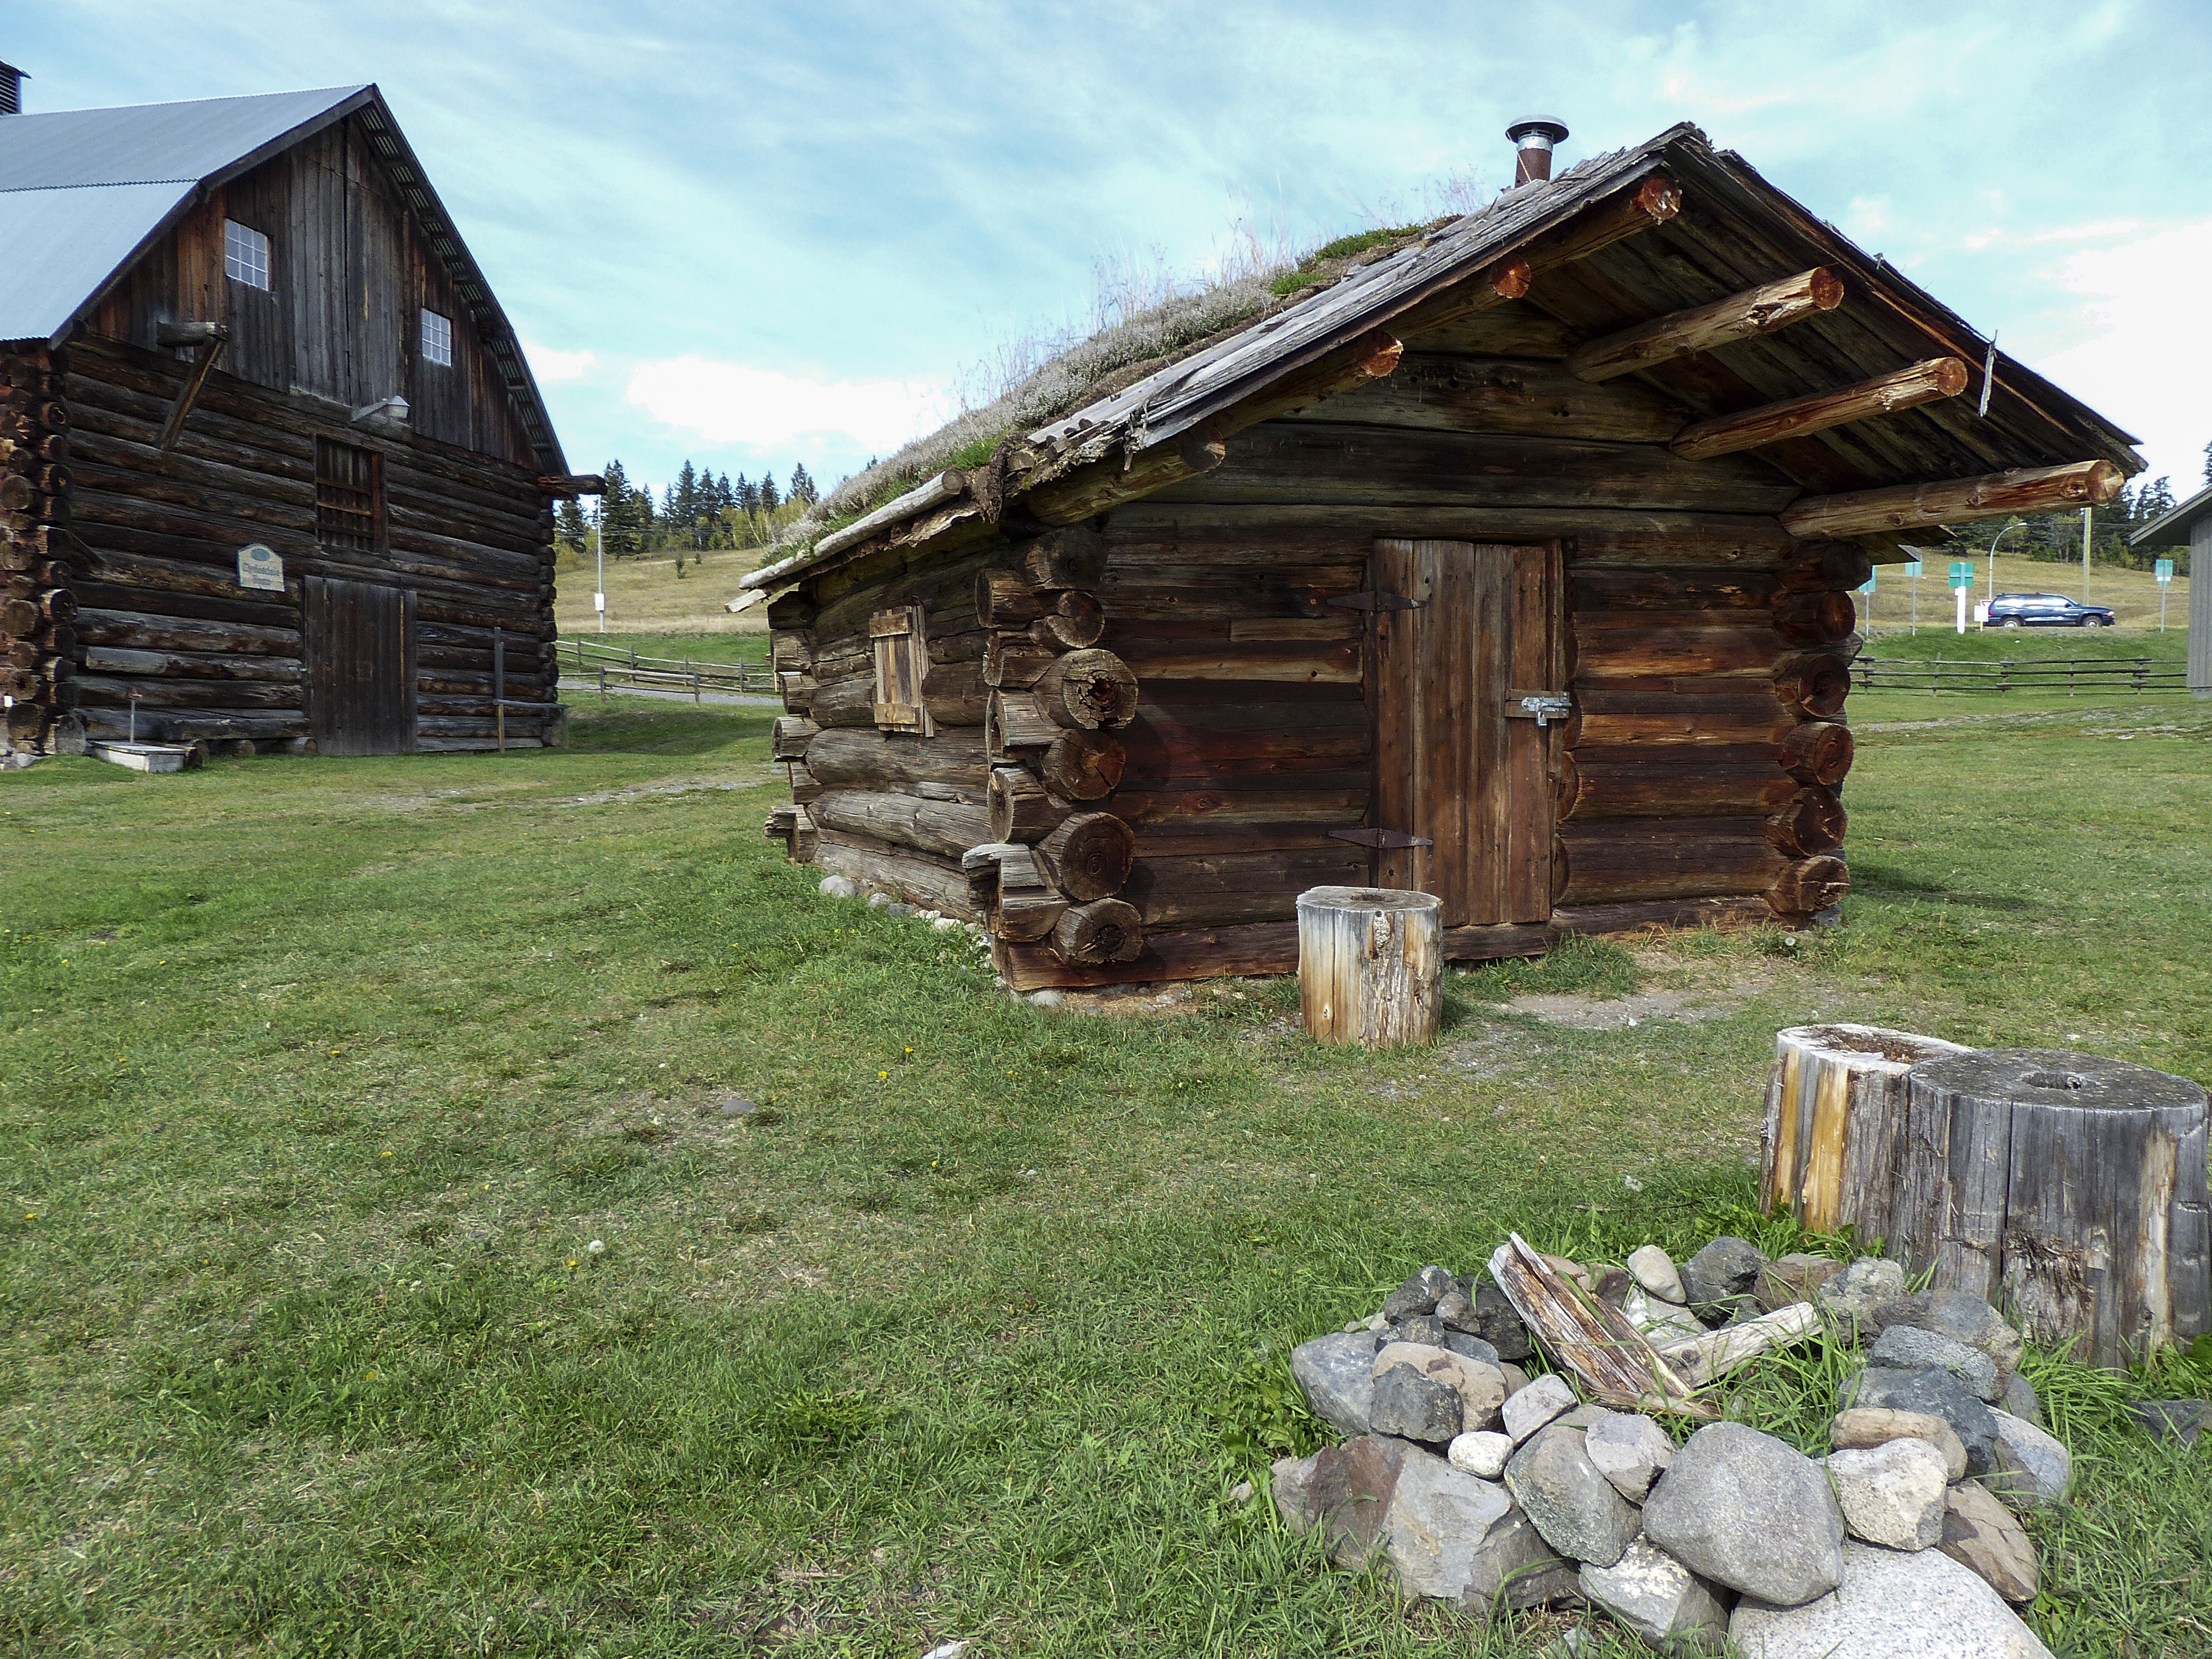
landscape, grass, wood, vintage, antique, countryside, house, building, old, barn, home, shed, hut, village, shack, cottage, scenery, ancient, historic, old town, canada, farmhouse, wooden, heritage, log cabin, croft, rural area, british columbia, western style, wild west, outdoor structure, land lot, heritage site, onehundredeight mile house, loghouse, grass covered